Corfu (regional unit)

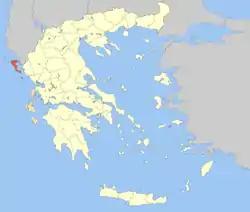

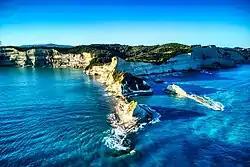
Cape Drastis

Corfu is one of the regional units of Greece. It is part of the region of the Ionian Islands. The capital of the regional unit is the town of Corfu. The regional unit consists of the islands of Corfu, Paxoi, Othonoi, Ereikoussa, Mathraki and several smaller islands, all in the Ionian Sea.